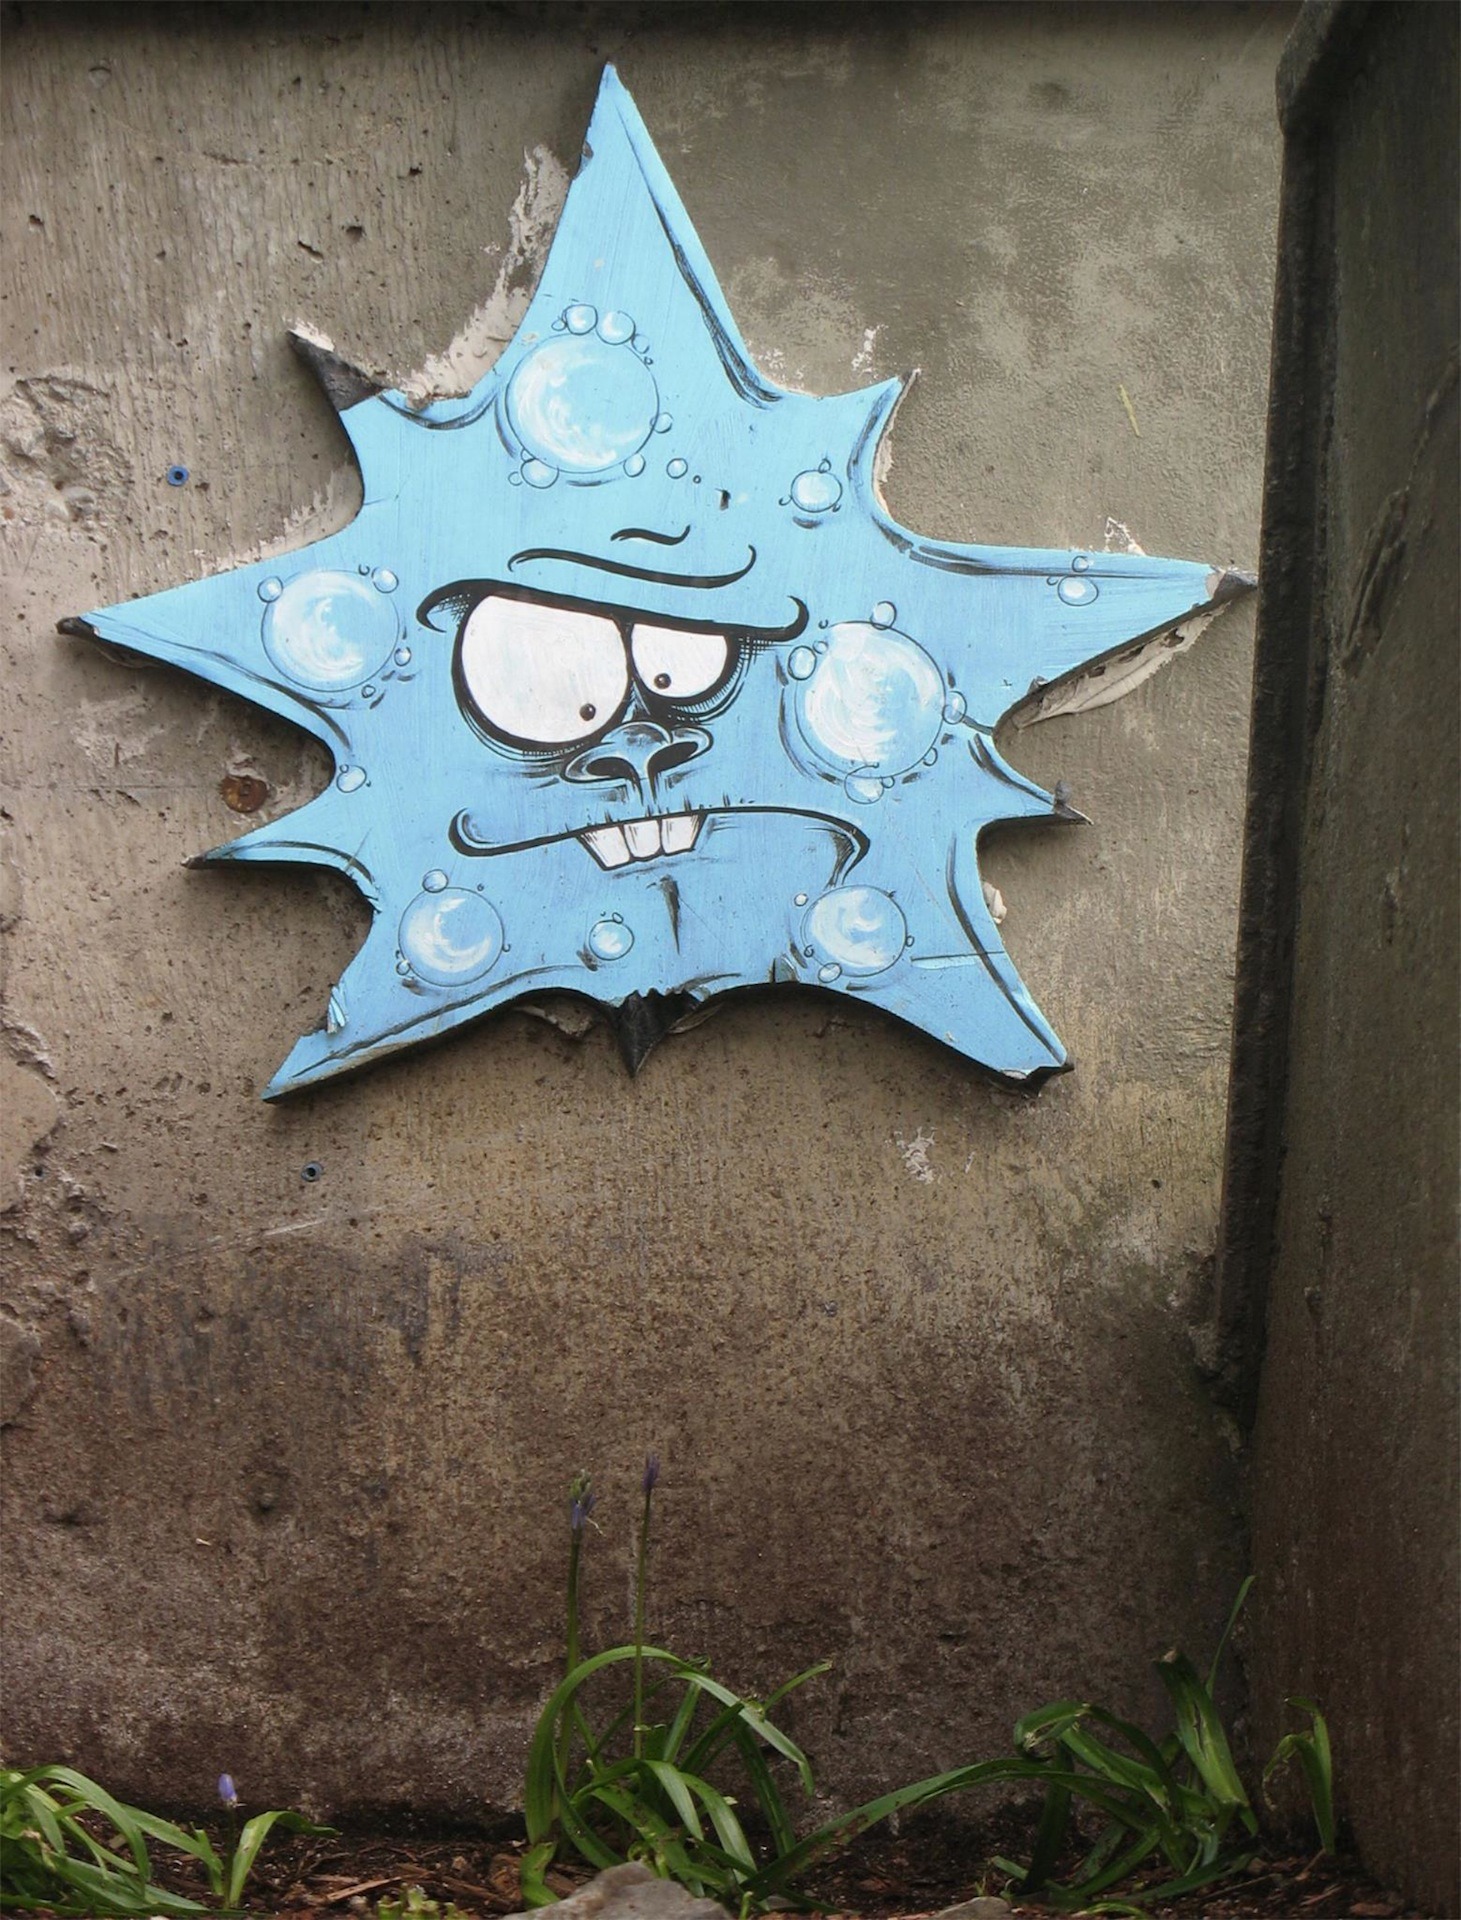
wheel, retro, star, texture, leaf, wall, decoration, pattern, symbol, shine, grunge, graffiti, decor, modern, art, design, funny, style, shape, backdrop